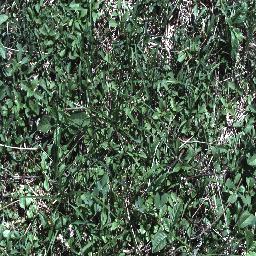
Label: parkinsonia